List of Courage the Cowardly Dog episodes

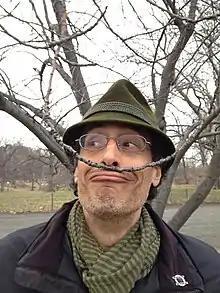
John R. Dilworth created "Courage the Cowardly Dog" as a short film titled "The Chicken from Outer Space" for "What a Cartoon!" in 1996. The short was picked up for a full series, airing for four seasons between 1999 and 2002.

"Courage the Cowardly Dog" is an American animated television series created and directed by John R. Dilworth. The pilot episode, "The Chicken from Outer Space", originally aired as part of "What a Cartoon!" on February 18, 1996. The series officially premiered on Cartoon Network on November 12, 1999, and ended on November 22, 2002, with a total of 52 episodes over the course of four seasons. A CGI special titled "The Fog of Courage" was broadcast on Cartoon Network in Southeast Asia on October 31, 2014. The series is about an anthropomorphic dog named Courage, who lives with an elderly couple in Nowhere, Kansas. In each episode, the trio are thrown into bizarre and frequently disturbing misadventures, often involving the paranormal or supernatural.